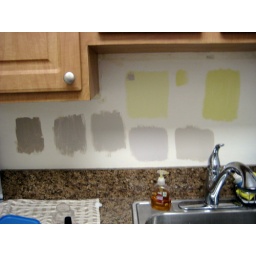
We've settled on Benjamin Moore Cedar Key for the kitchen walls (the light brown shade in the lower right).